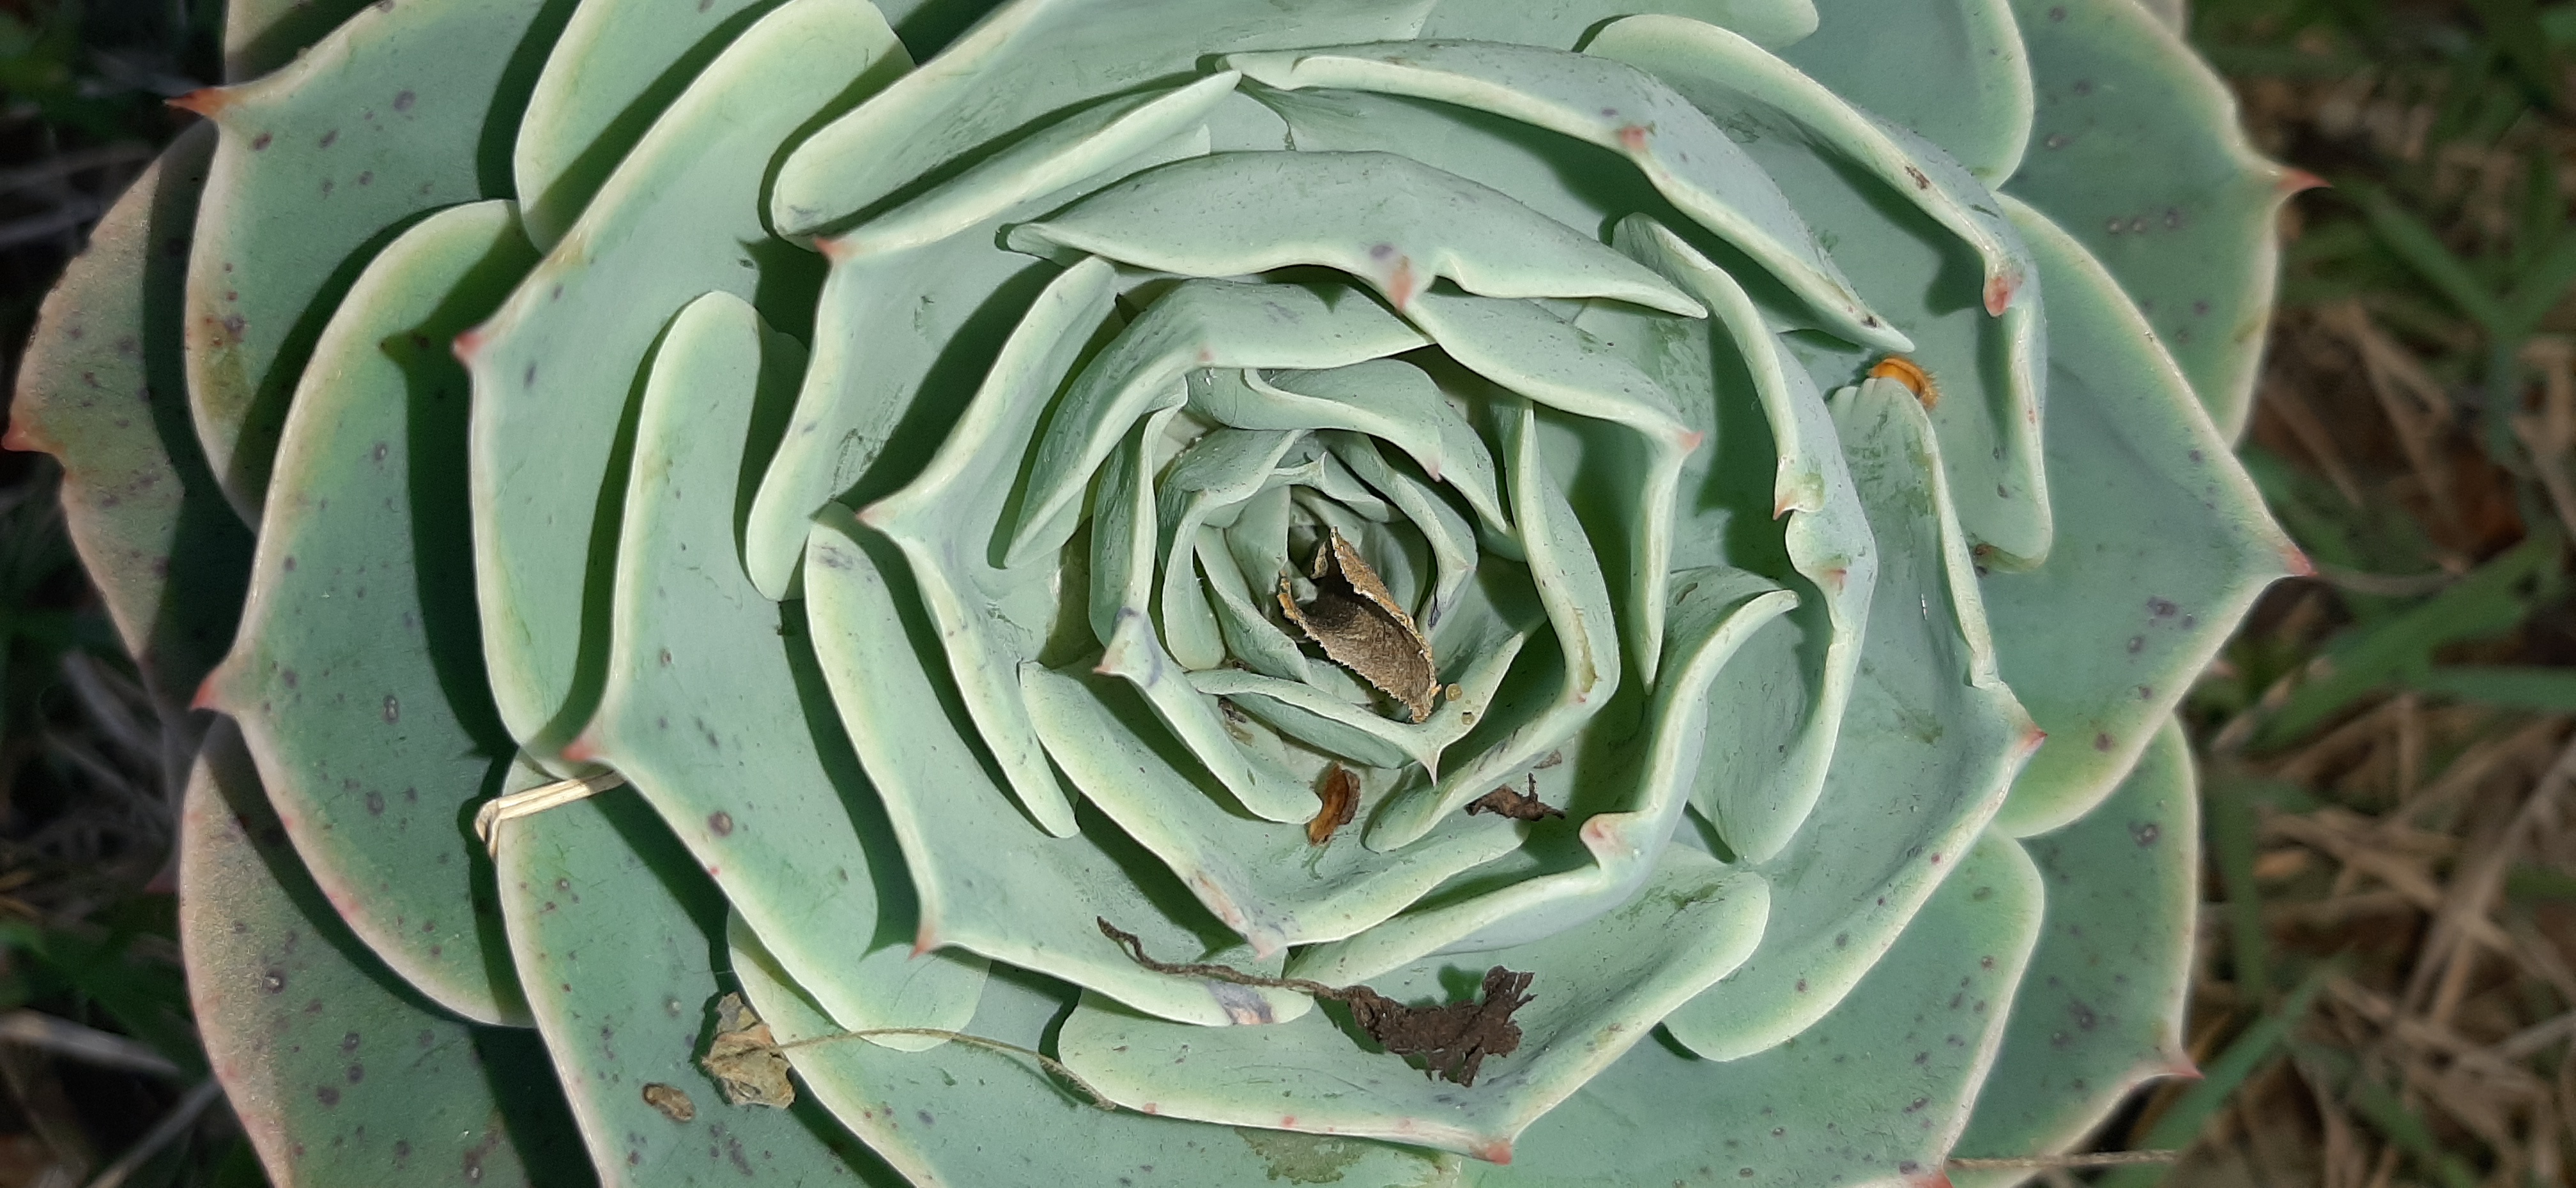
natural, flower, echeveria, plant, white mexican rose, botany, stonecrop family, leaf, agave, terrestrial plant, flowering plant, petal, aloe, succulent plant, annual plant, perennial plant